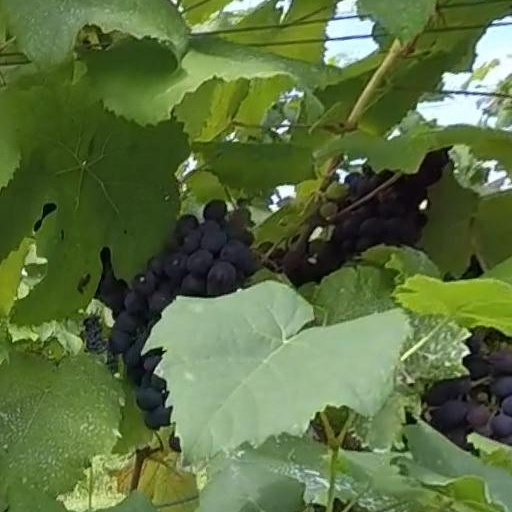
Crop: grape